Boeing 757

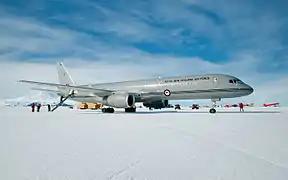
Gray twinjet stationary on ice, with aft stairs and surrounding personnel.

The 757-200PF, the production cargo version of the 757-200, entered service with UPS Airlines in 1987. Targeted at the overnight package delivery market, the freighter can carry up to 15 ULD containers or pallets on its main deck, for a volume of up to , while its two lower holds can carry up to of bulk cargo. The maximum revenue payload capability is including container weight. The 757-200PF is specified with a MTOW of for maximal range performance; when fully loaded, the aircraft can fly up to . Power is provided by RB211-535E4B engines from Rolls-Royce, or PW2037 and PW2040 engines from Pratt & Whitney.